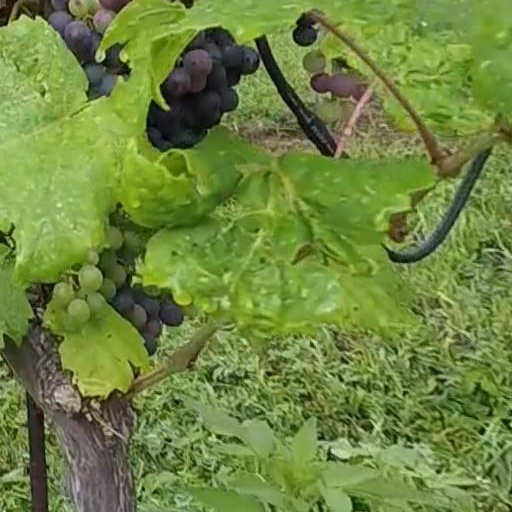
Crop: grape